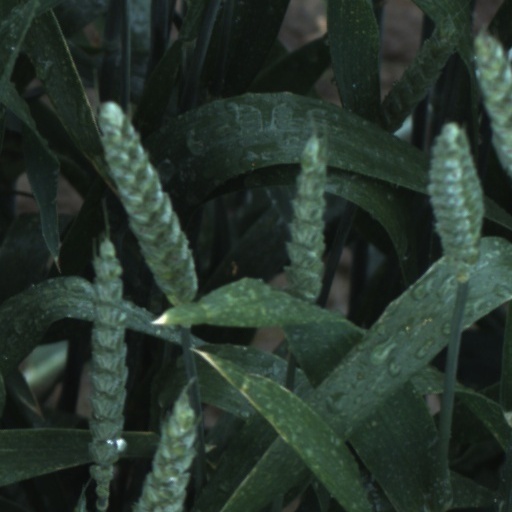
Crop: wheat